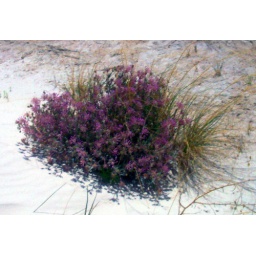
Purple flowers in the white sands. I believe they are called sand verbenas.